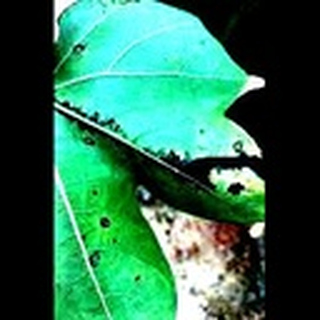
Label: cotton_bacterial_blight